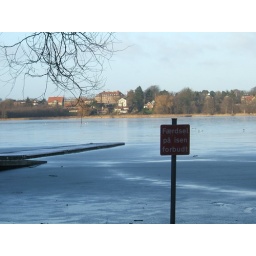
the lake in back of my house, with a sign that i can't read